Ceville

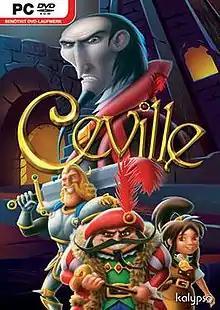
German boxart

Ceville is a humorous graphic adventure video game developed by the German game studio Realmforge Studios and published by Kalypso Media. Despite the game's use of 3D environments and models, the gameplay is very true to the graphical point-and-click adventure tradition of gameplay, immortalized by game series like "Monkey Island" from LucasArts and the "King's Quest" series from Sierra Online.